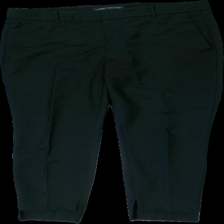
View: front
Type: Trousers
Category: Ladies
Brand: Zara
Colors: Black
Material: 51% cotton 49% polyester
Cut: Regular
Size: 42
Season: All
Stains: Minor
Damage: fläck
Damage location: middle center
Damage 2 location: bottom center
Price range: 50-100
Recommended usage: Reuse
Description: svarta kostymbyxor med små fläckar fram